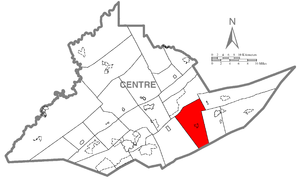
Gregg Township est un township, situé au centre-est du comté de Centre, aux États-Unis. En 2010, il comptait une population de 2 405 habitants.